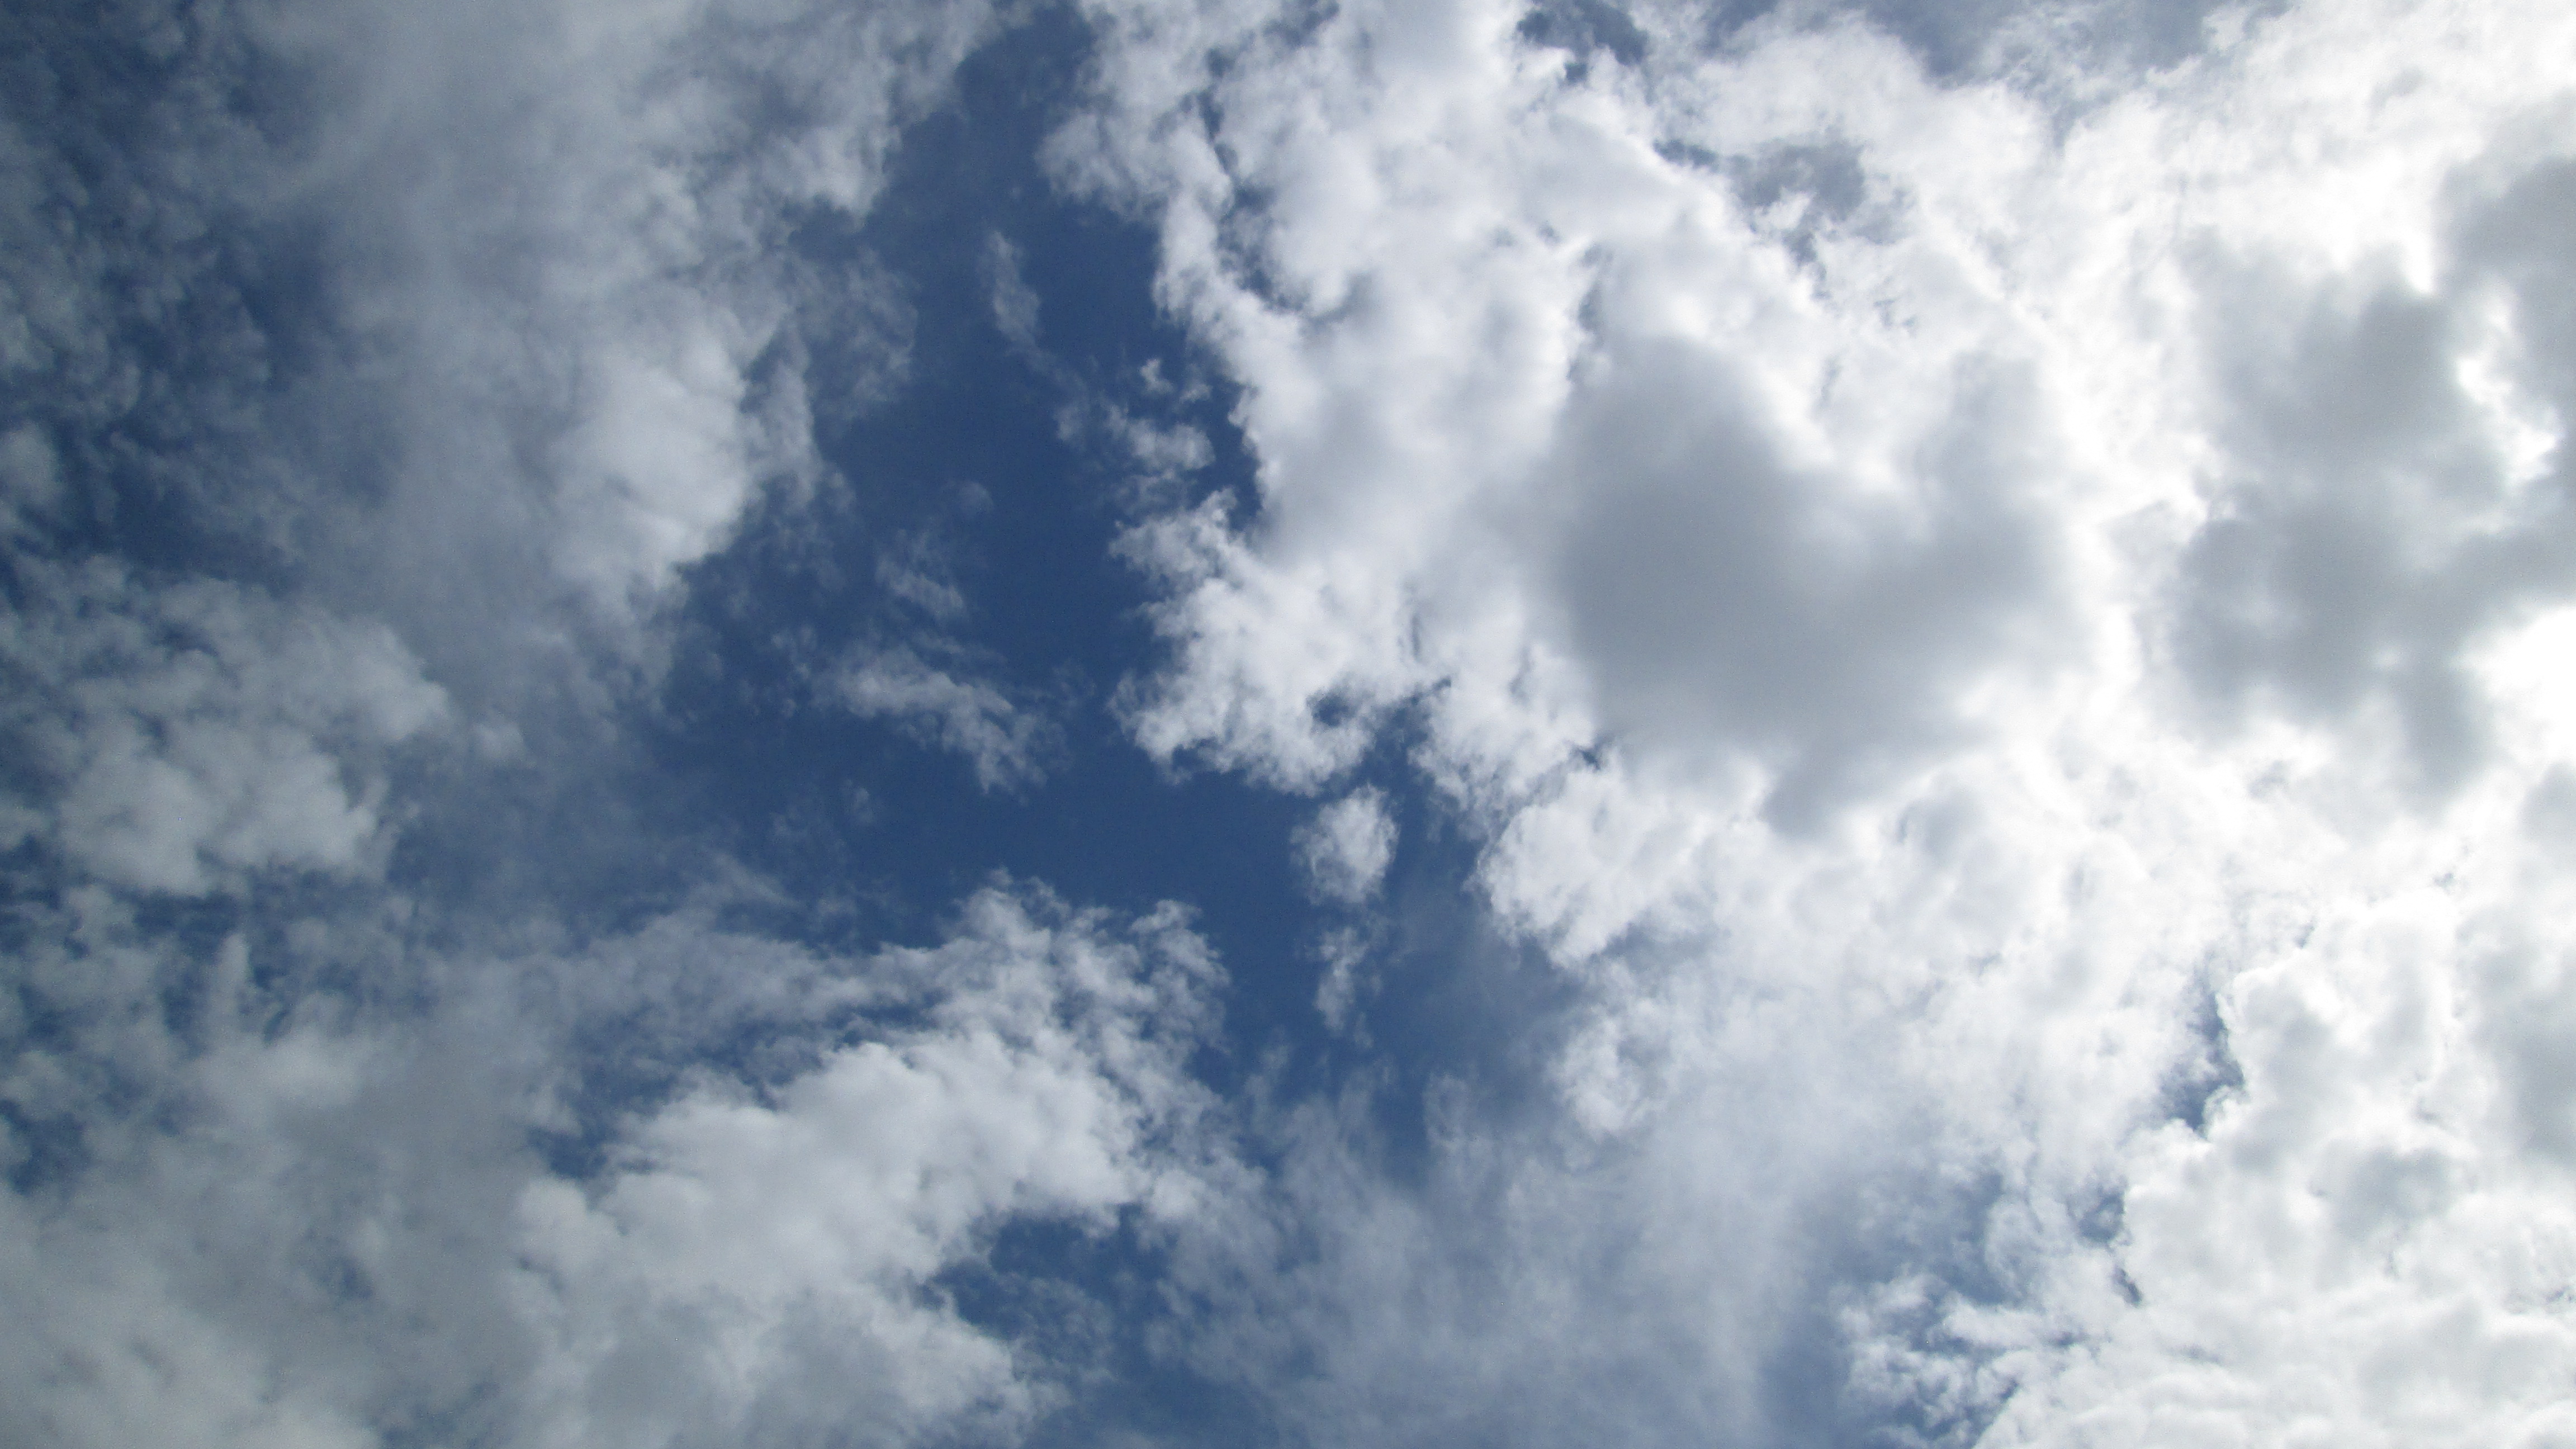
sky, art, retro, vintage, blue, nature, background, texture, web, website, style, cloud, daytime, atmosphere, cumulus, atmospheric phenomenon, meteorological phenomenon, azure, calm, sunlight, geological phenomenon, space